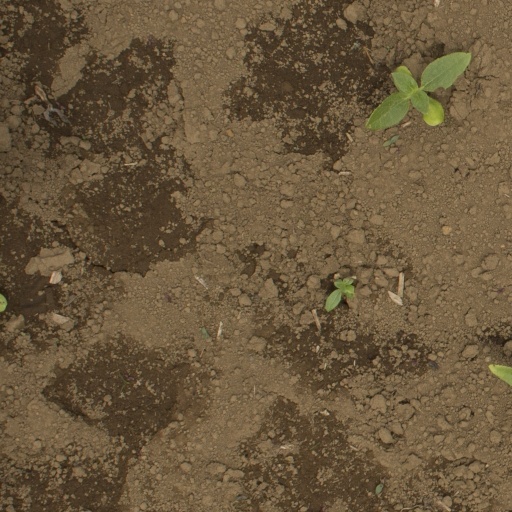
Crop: Jerusalem artichoke